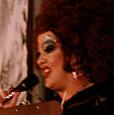
Age: 59